Benndorf (Frohburg)

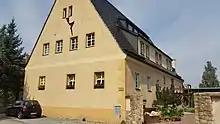
mill building in 2016

The mill was once built by monks from the Merseburg pen. For the first time it is mentioned in documents in the year 1365. Margrave "Frederick" certain then that the mill had to deliver annually a small sum of money, a lamb belly, a loaf of bread and two capons to certain matins after Frohburg.